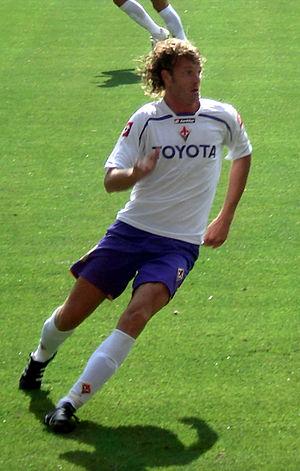
Cesare Natali est un footballeur italien qui joue au poste de défenseur. Il joue actuellement au club de la Bologne FC.